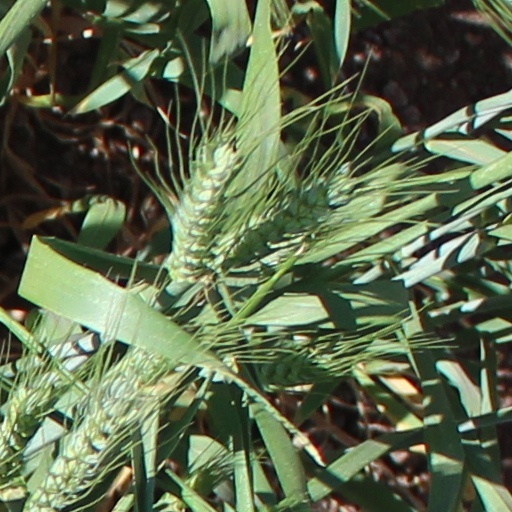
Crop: wheat